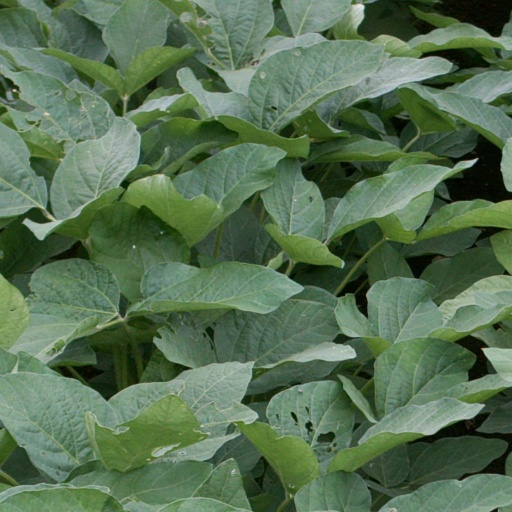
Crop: soybean